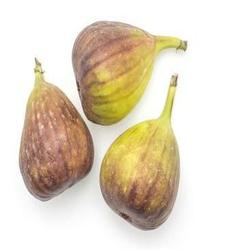
Label: Fig